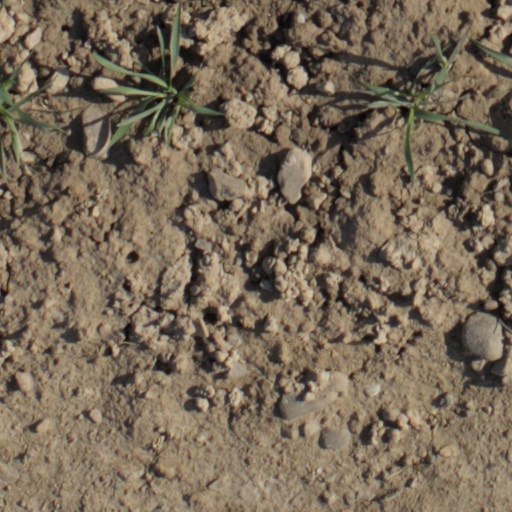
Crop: wheat